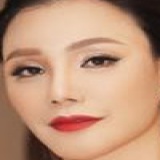
ca sĩ Hồ Quỳnh Hương